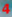
Number: 4